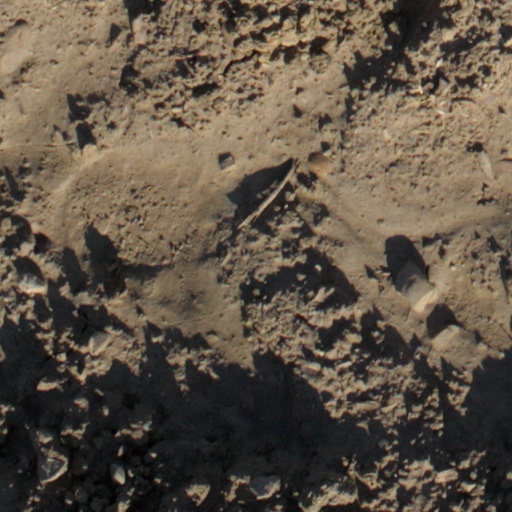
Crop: wheat